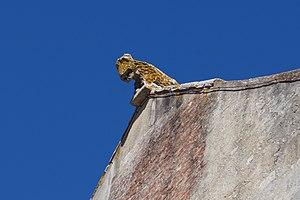
La Malebête de l’église Notre-Dame-des-Anges.
La bête d’Angles, ou malebête, est un ours géant représenté sur l’église Notre-Dame-des-Anges d’Angles, dans le département de la Vendée.